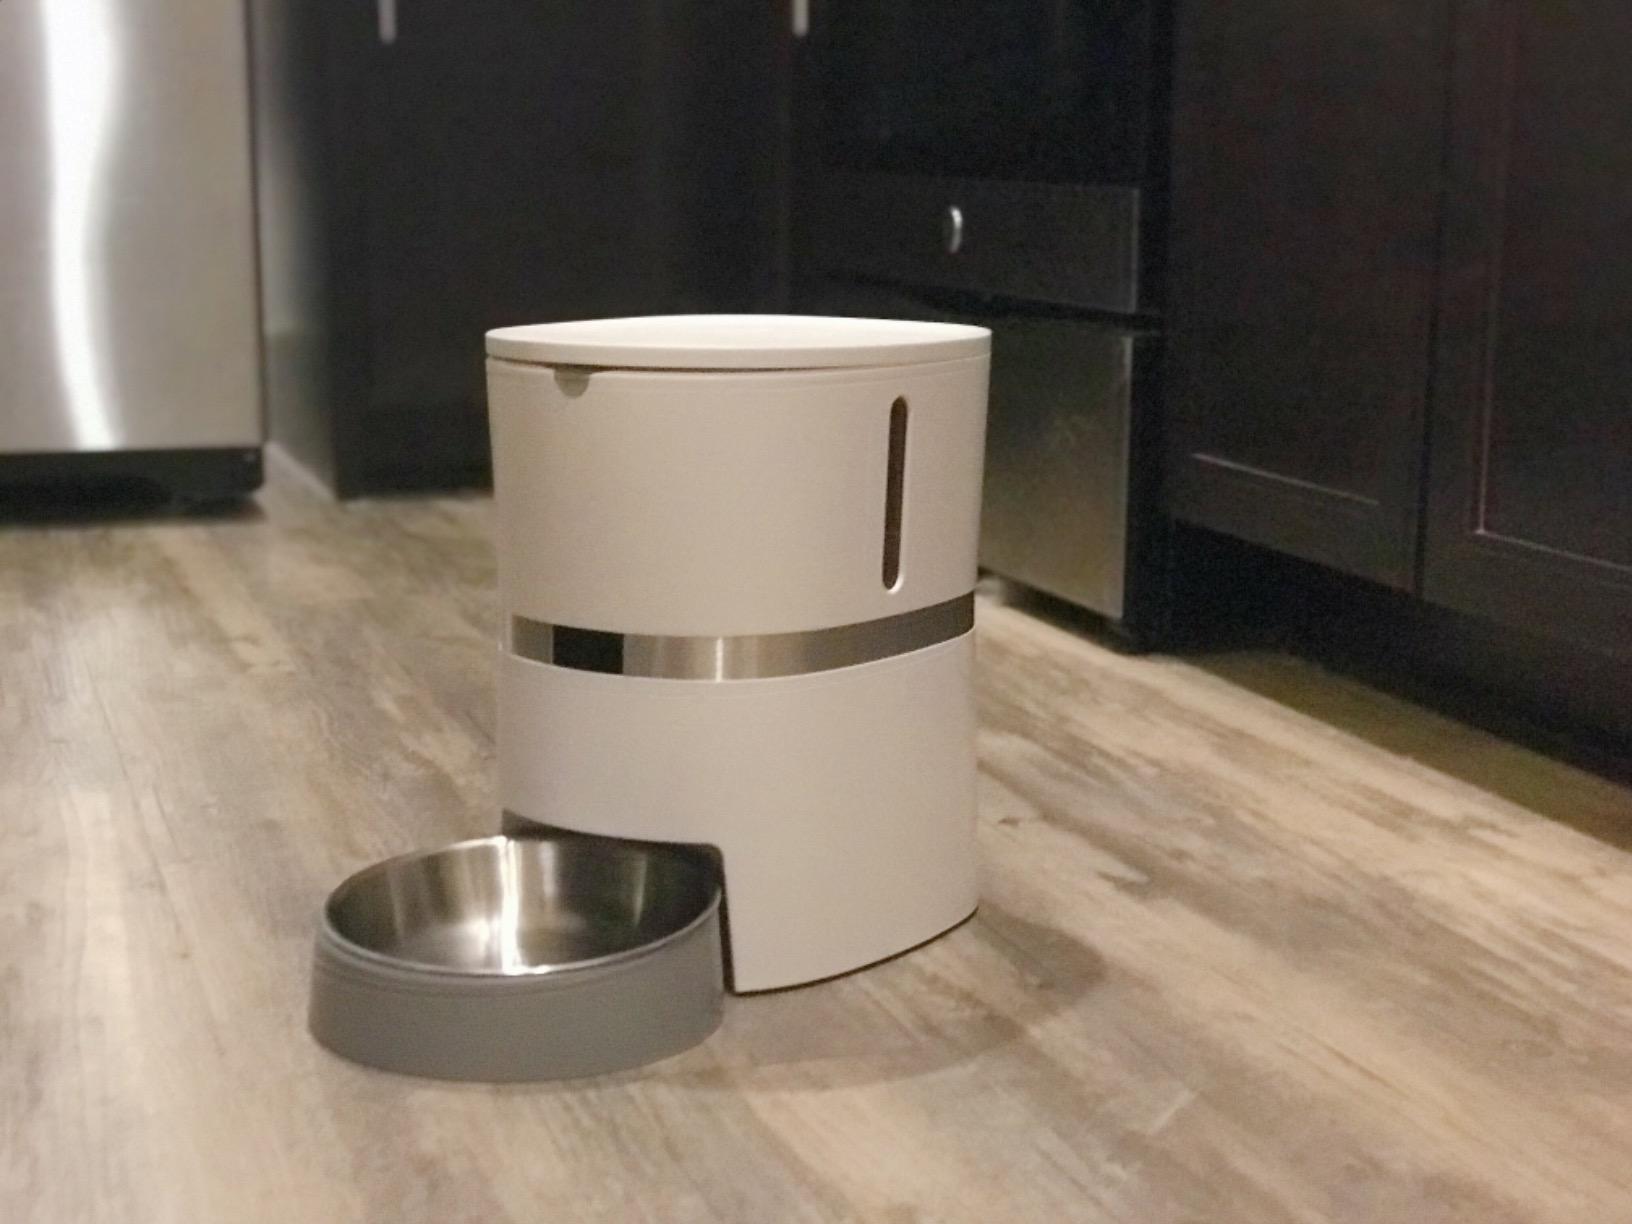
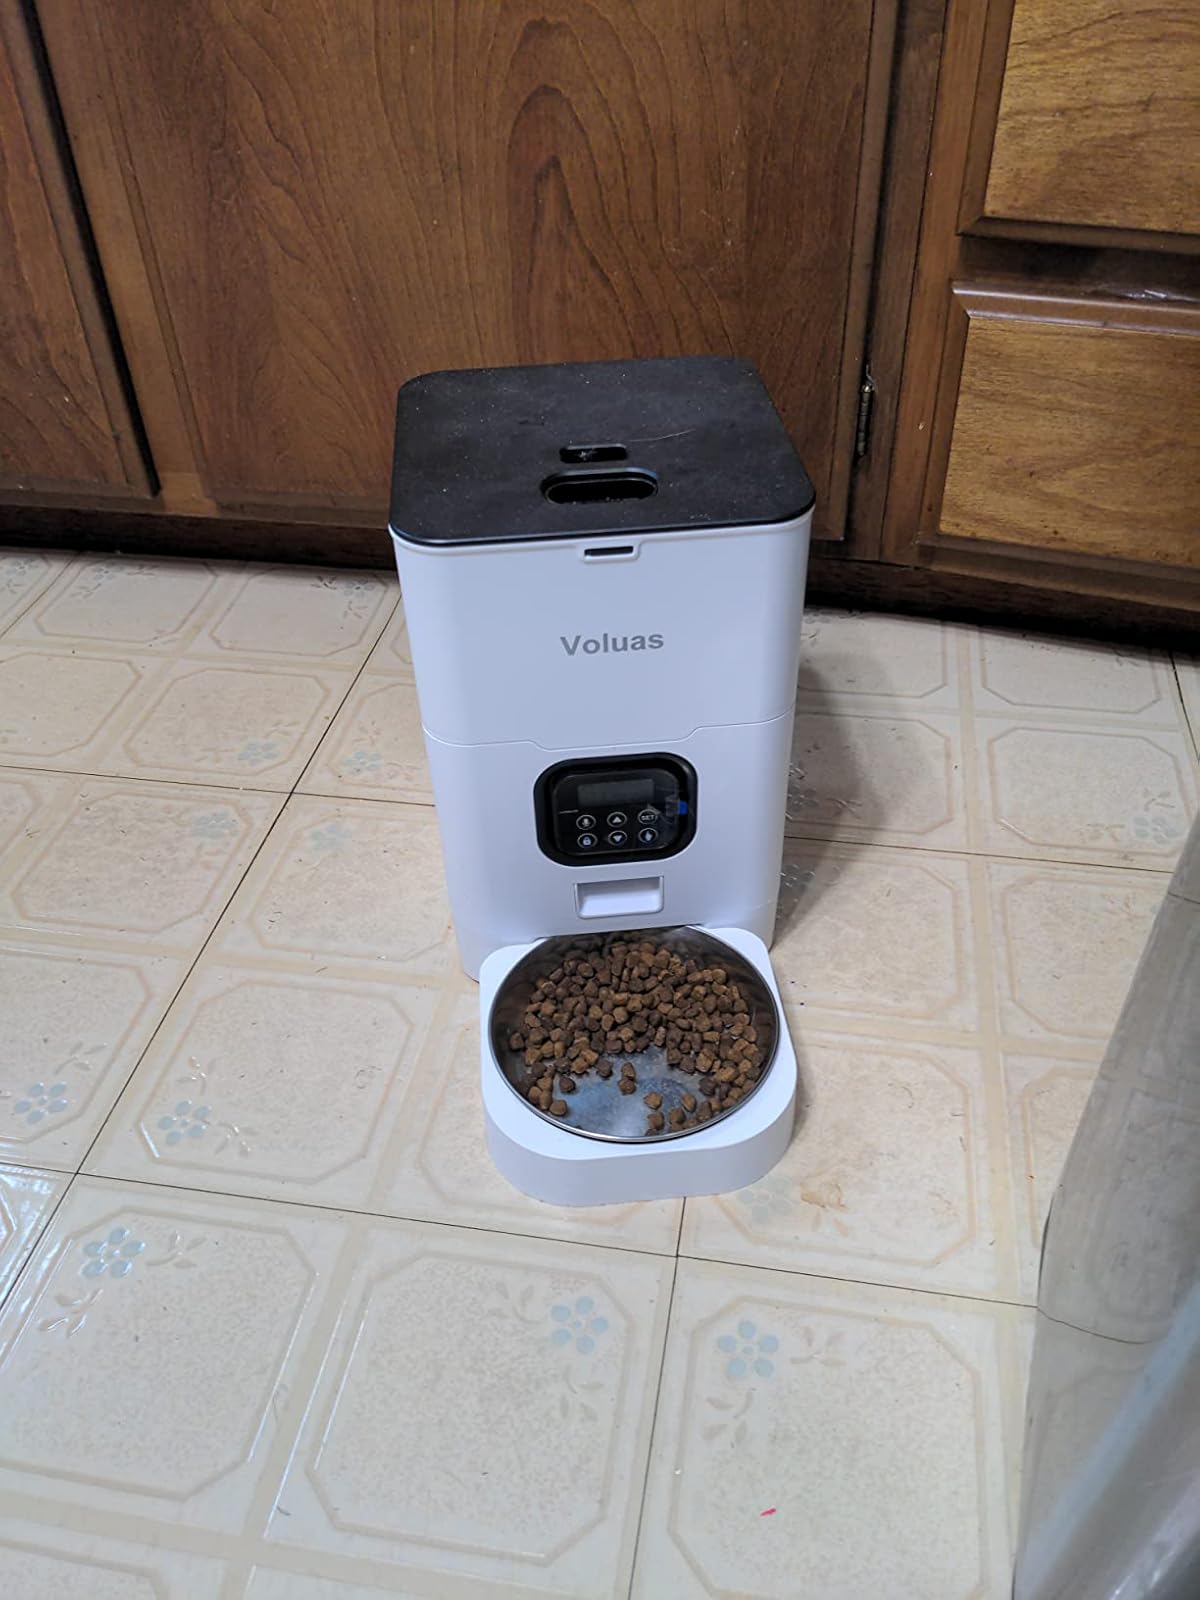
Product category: items_feeder
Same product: no